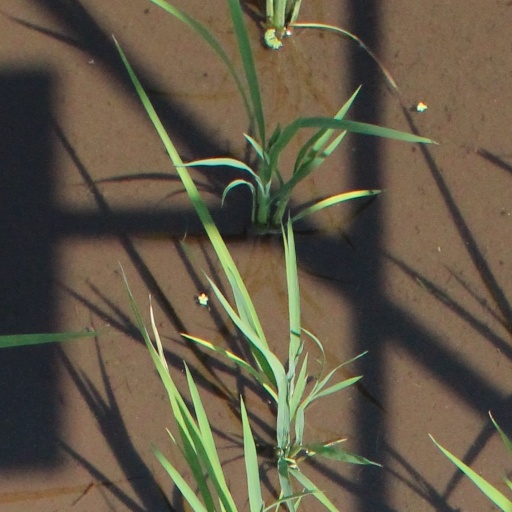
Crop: rice